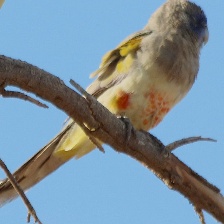
Species: EASTERN BLUEBONNET
Scientific name: NORTHIELLA HAEMATOGASTER